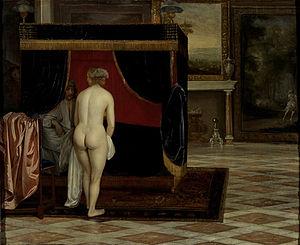
Candaule, aussi connu sous le nom de Sadyatte ou encore Myrsile, est un roi semi-légendaire de Lydie, ayant régné vers le VIIIᵉ siècle av. J.-C. Il est le dernier souverain de la dynastie des Héraclides qui prétendaient descendre d'Héraclès. Il est assassiné par Gygès qui lui succède et fonde la dynastie des Mermnades. Selon Hérodote, il est fils de Myrsos.
Eglon van der Neer est un peintre du siècle d'or néerlandais, fils du peintre Aernout van der Neer. D'abord peintre de scènes historiques et de portraits, il s'est tourné ensuite vers la peinture de paysage.